Describe the emotion expressed in this image:  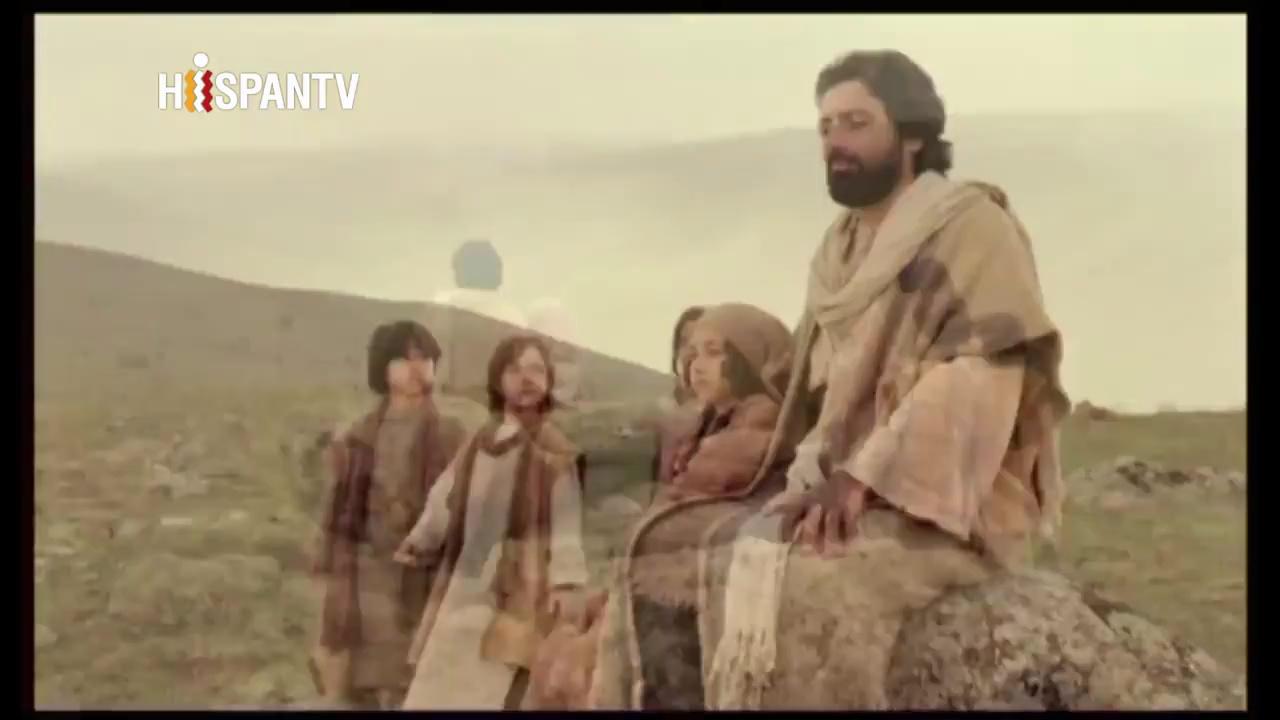
This person displays Fear, valence and arousal with high intensity.